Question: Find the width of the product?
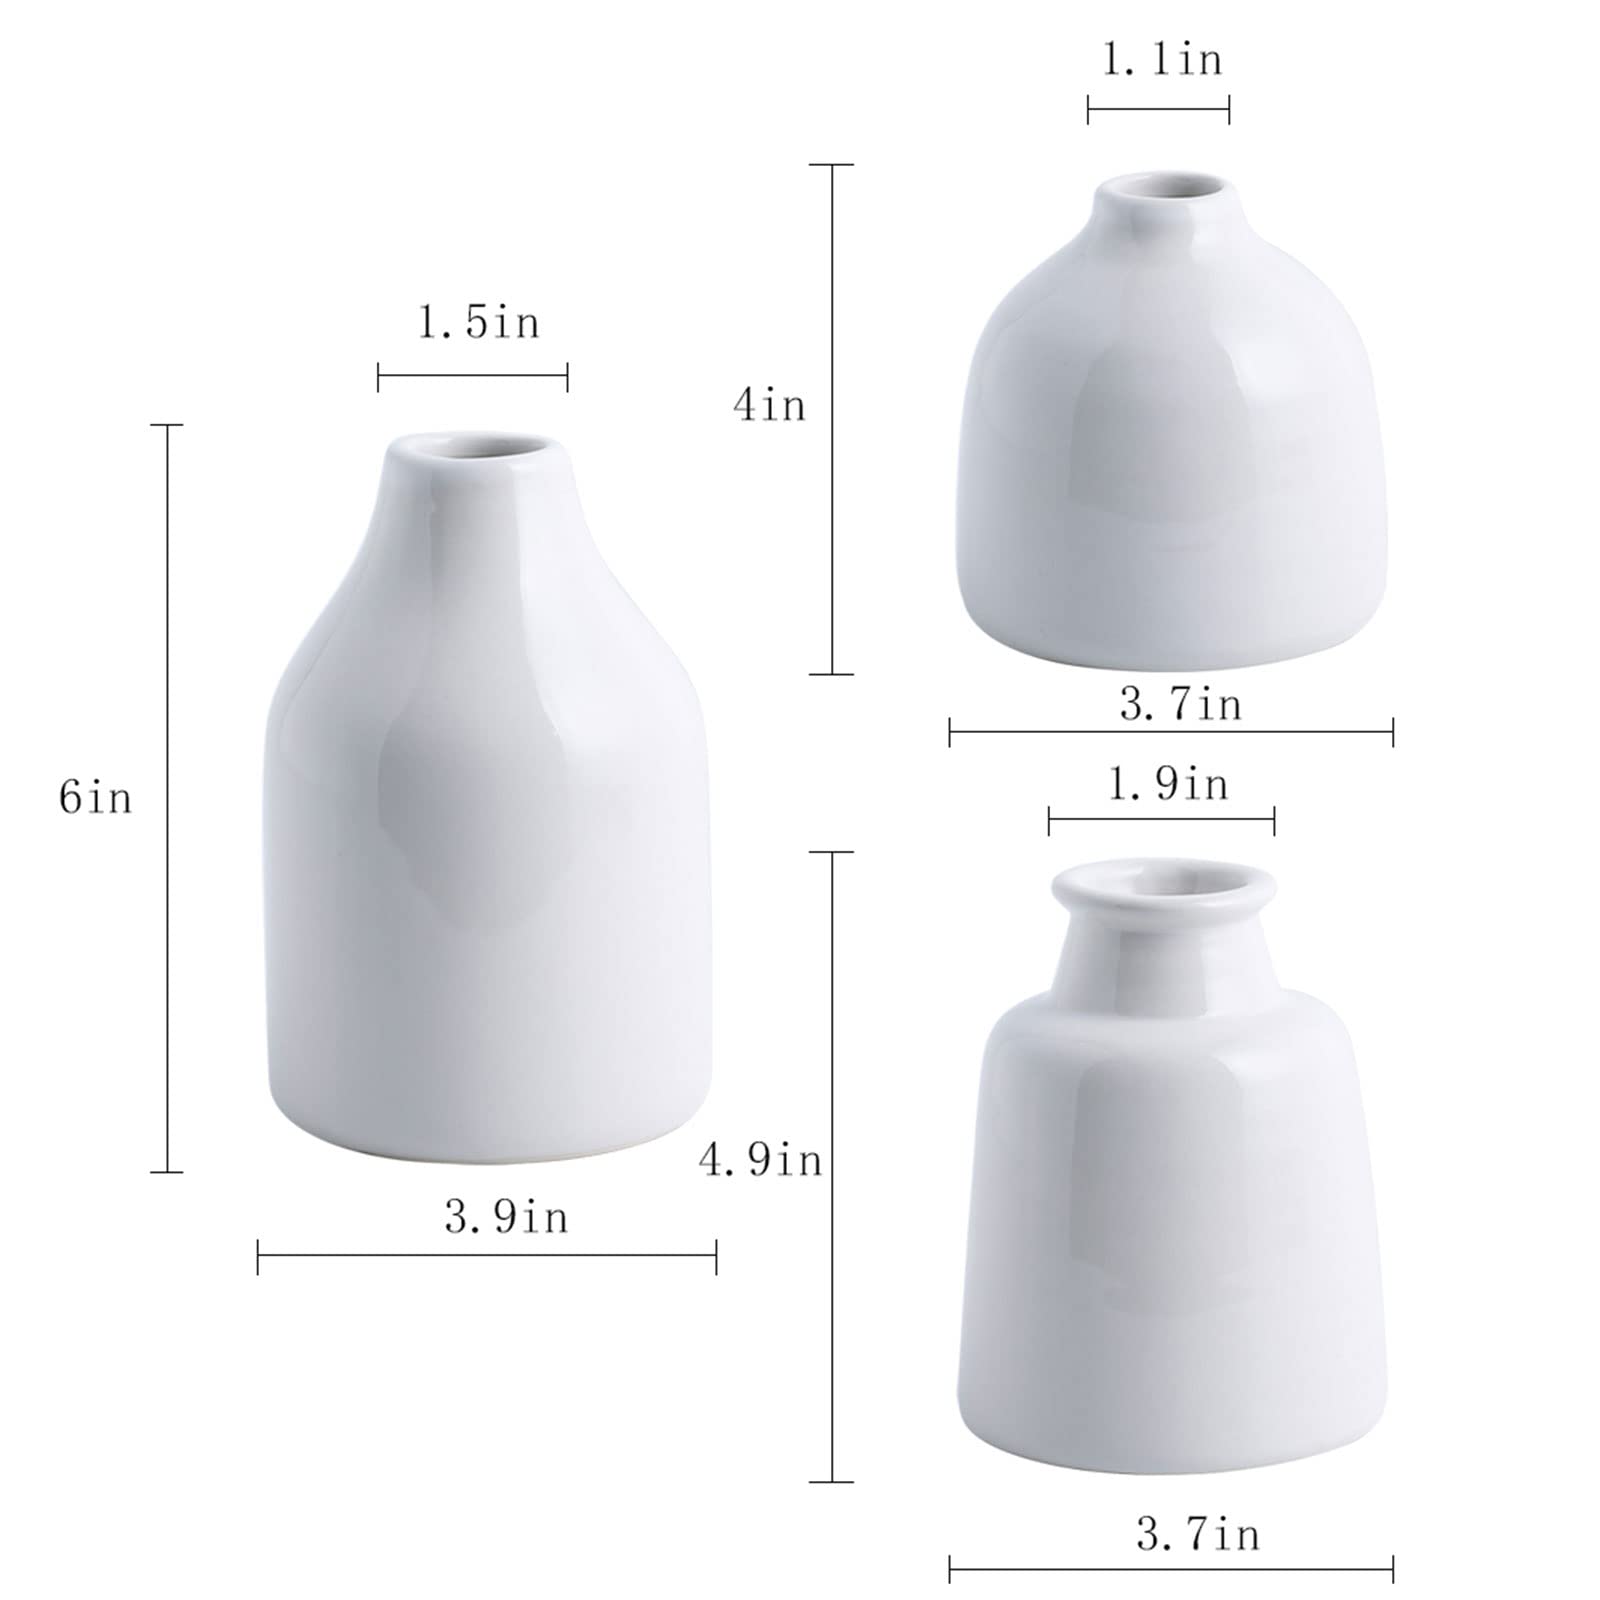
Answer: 3.7 inch